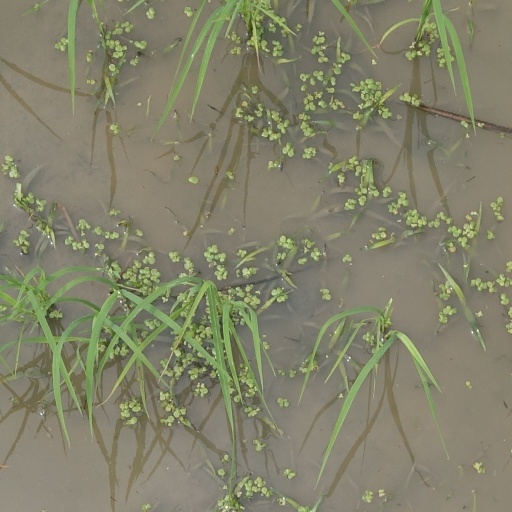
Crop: rice